List of shopping malls in Toronto

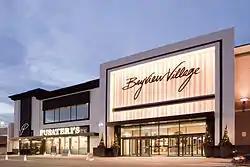
Bayview Village Shopping Centre is a shopping centre built in suburban Toronto, built between Bayview Village and Willowdale neighbourhoods.

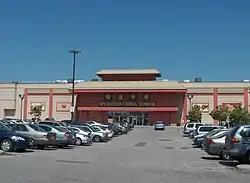
Splendid China Mall (formerly known as Splendid China Tower) is a Chinese-themed ethnic suburban shopping centre located in the Milliken neighbourhood. The mall is across city limits at Steeles Avenue from another ethnic shopping centre, Pacific Mall, in Markham.

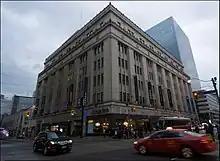
College Park is one of several buildings in Toronto that is used as an office complex and a shopping centre.

One configuration of shopping mall in Toronto is the self-contained type located within a commercial office building, sometimes around a central atrium. This type typically does not provide a surrounding parking lot. These malls typically house from a dozen to several dozen stores. Most of these are connected to a station of the Toronto subway system. In the case of the Hudson's Bay Centre, the mall connects the former department store to the Toronto subway system at Bloor–Yonge station. Some of these malls can be located in the taller condominium towers. These malls are located in the core (Old Toronto), unless marked otherwise: